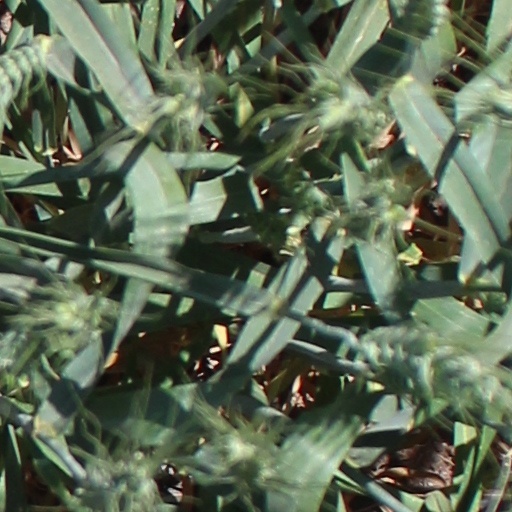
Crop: wheat